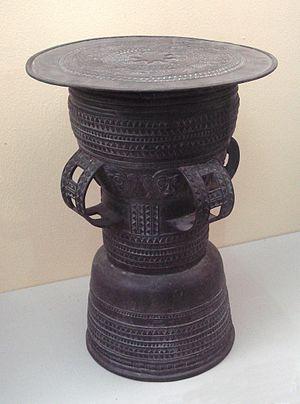
L'histoire de Bali couvre une période s'étendant du Paléolithique à nos jours. Elle est nécessairement liée à celle des îles voisines et plus généralement, de l'archipel indonésien. En particulier, Bali a une histoire commune avec l'Est de Java au moins à partir du XIᵉ siècle, avec l'avènement du roi Airlangga dont le père, le prince Udayana, était balinais, jusqu'à 1770, date à laquelle le dernier prince de Blambangan, vassal des rois balinais, se convertit à l'islam sous la pression des Hollandais de la VOC, qui souhaitait soustraire l'est de Java à l'influence balinaise.